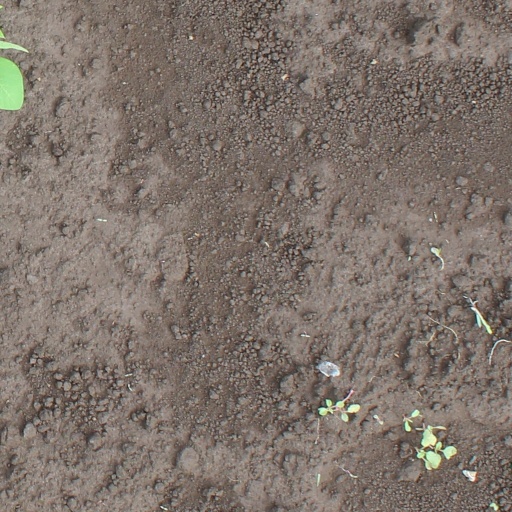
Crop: soybean